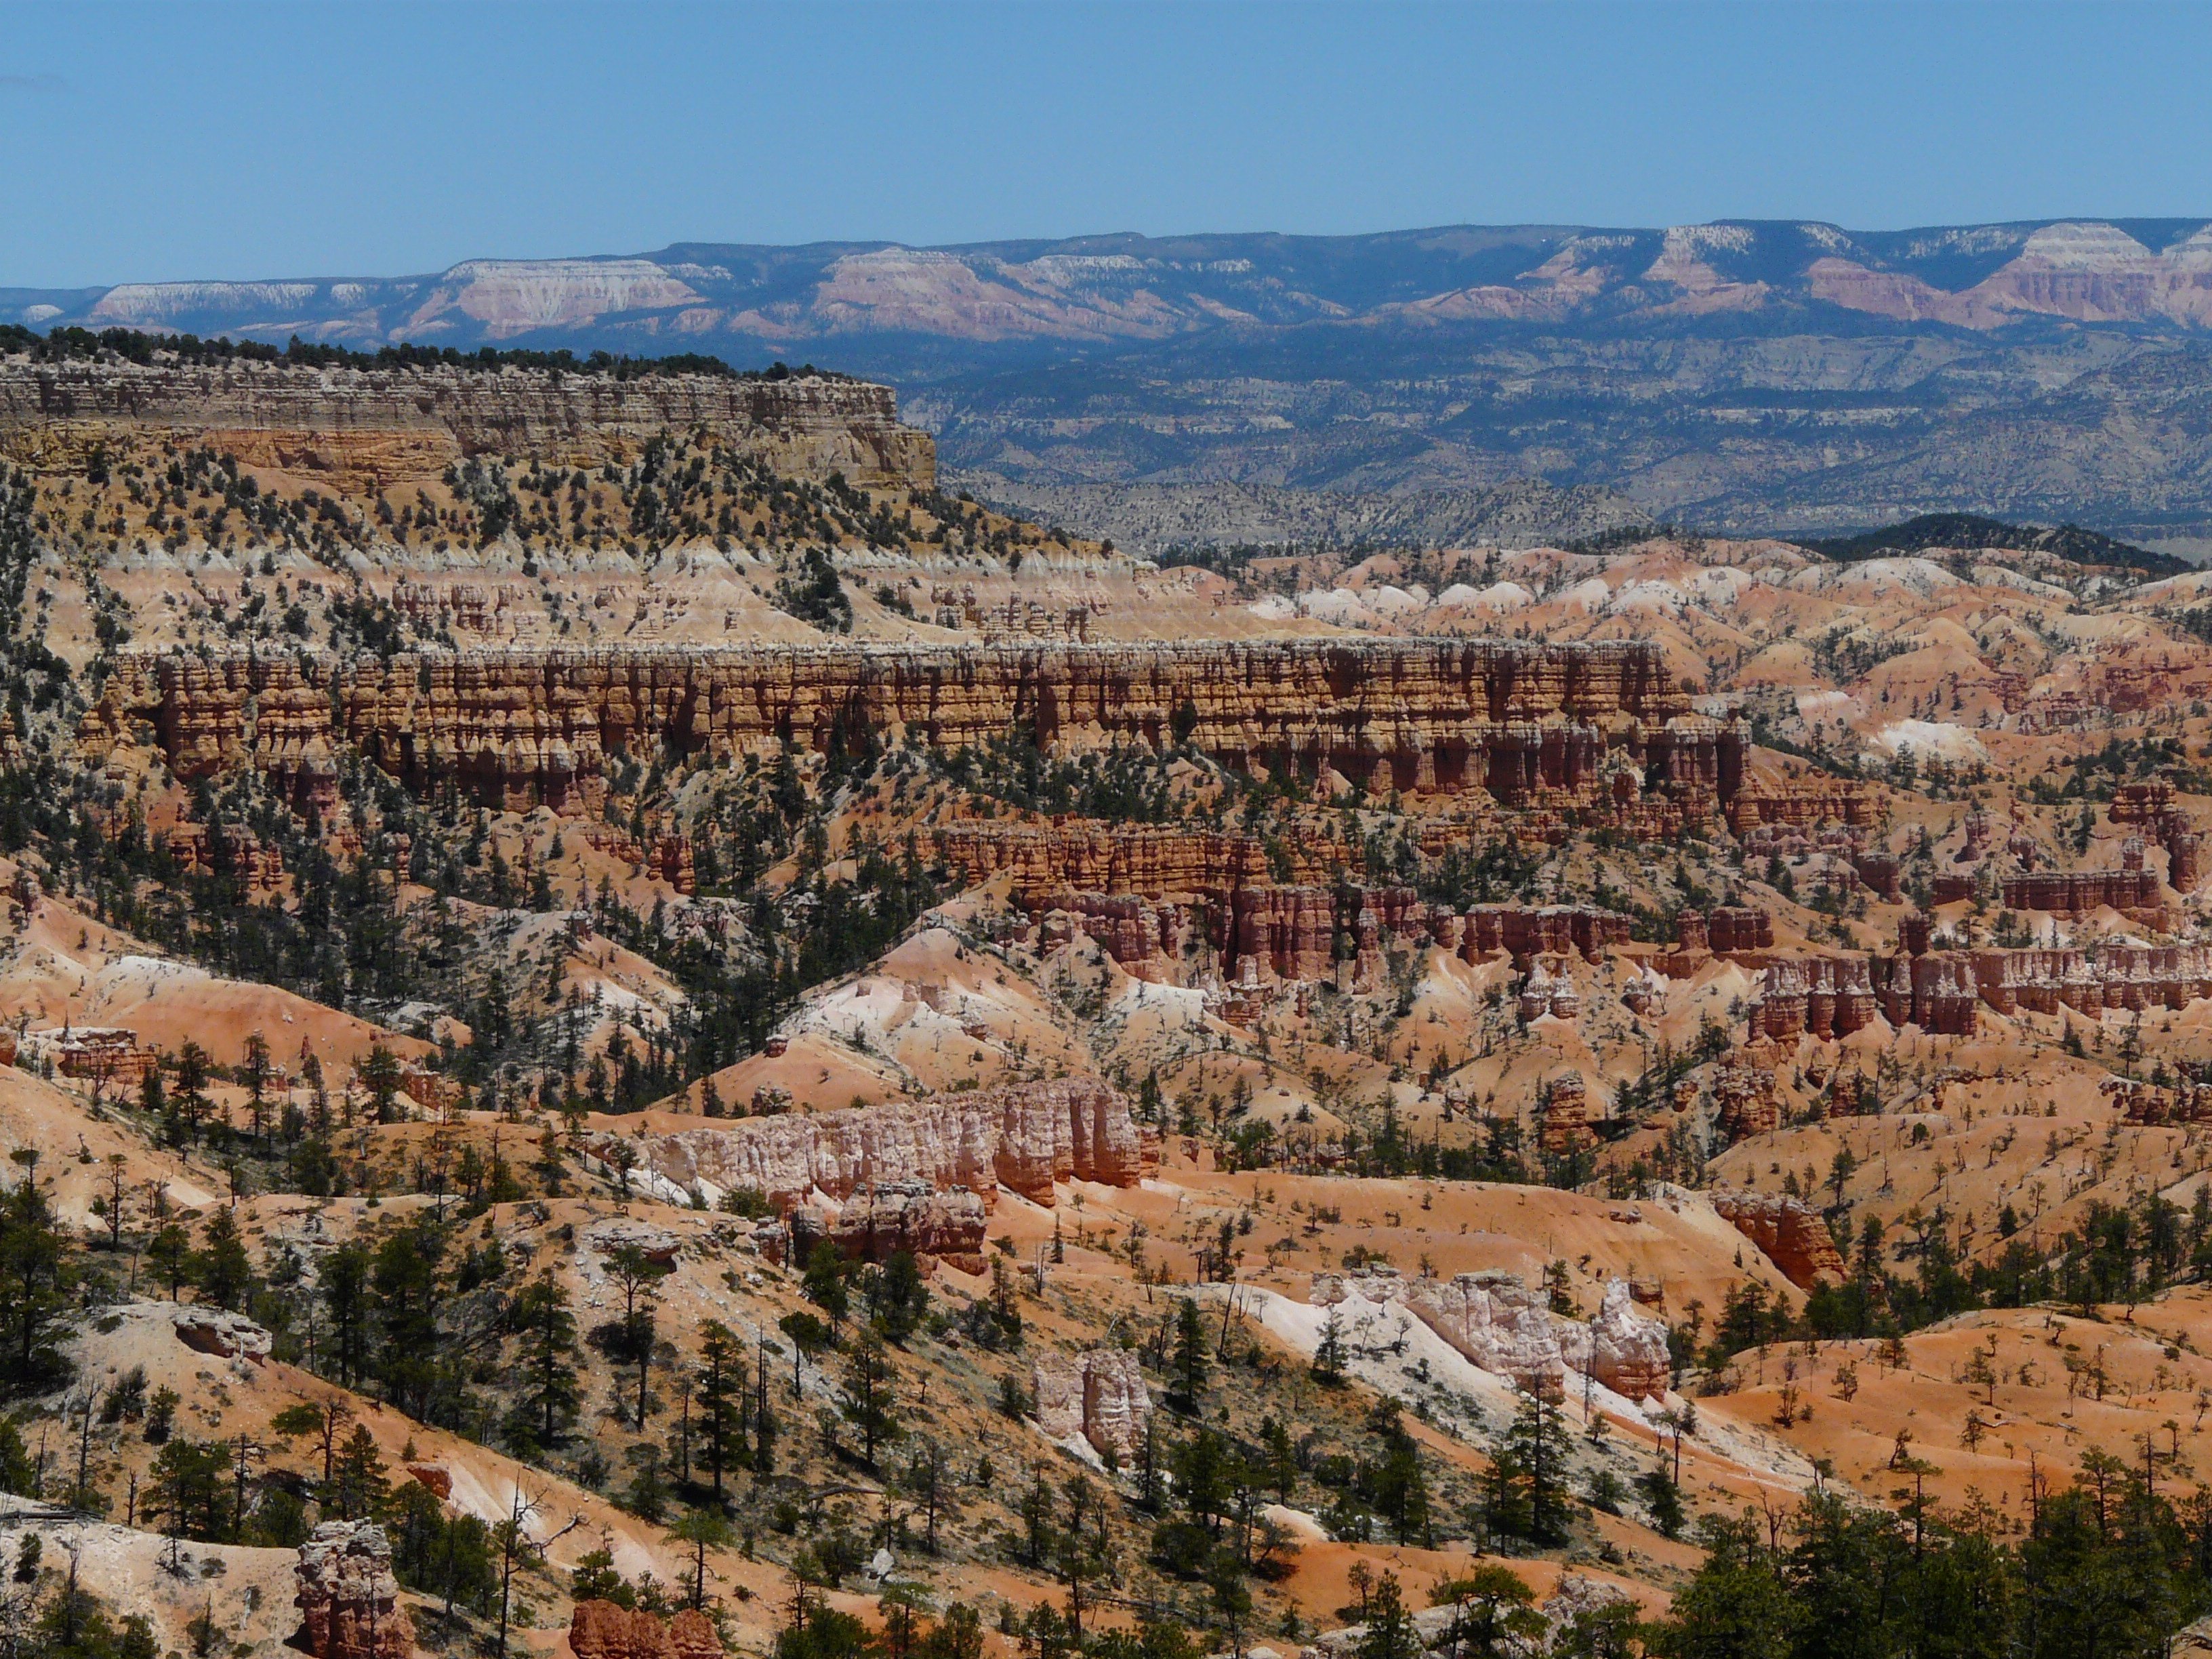
landscape, nature, rock, valley, formation, red, usa, gorge, canyon, national park, erosion, united states, geology, utah, badlands, plateau, bryce canyon, hoodoo, amphitheater, wadi, landform, sand stone, paunsaugunt plateau, bryce canyon national park, pyramid rock, geographical feature, erosion forms, paunsaugunt